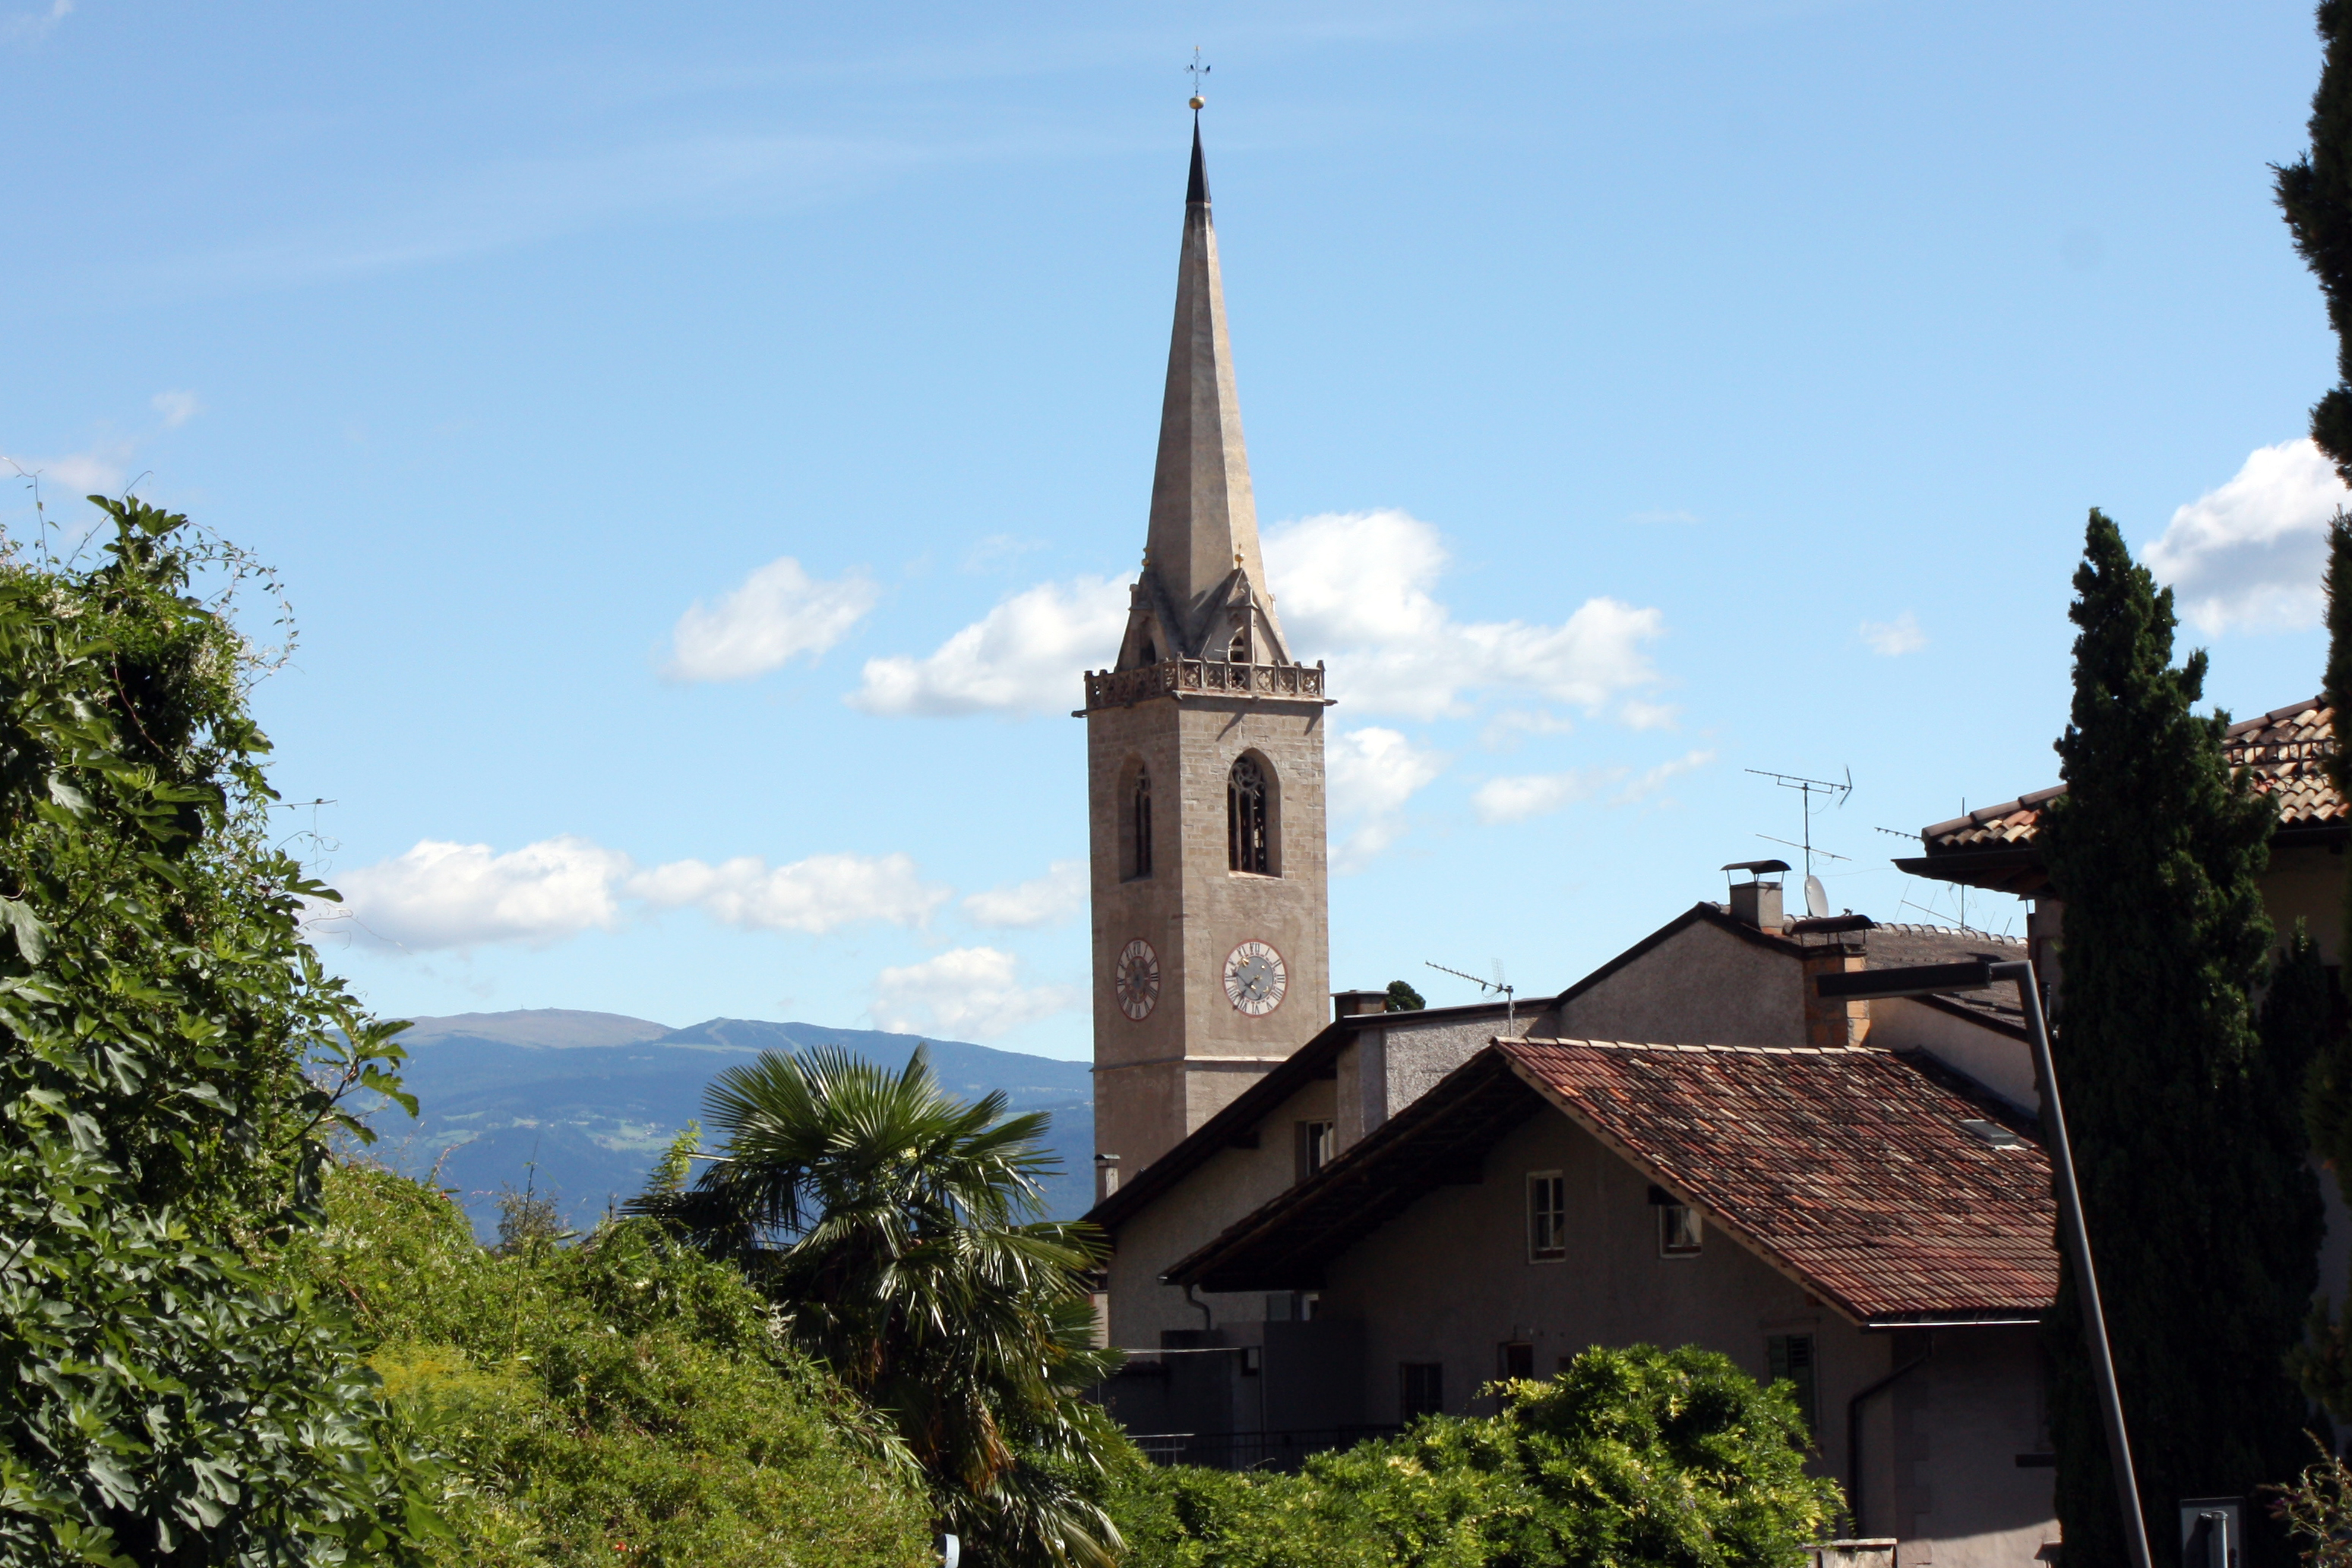
place, italy, tirol, city, church, sky, spire, steeple, tree, building, cloud, place of worship, bell tower, village, tower, plant